Will Beatty

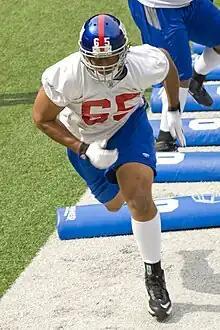
Beatty in 2009

In his rookie season, Beatty played in all 16 games. He began the season as a special teams player and situational tight end when the Giants wanted to use an extra blocking tight end. Beatty started 4 games in his rookie campaign at Right Tackle, replacing the injured Kareem McKenzie. His first career start came against the Arizona Cardinals on Sunday Night Football on NBC on October 25, 2009. This ended the current streak of 38 consecutive starts by the offensive line unit. Not until the final 3 games of the regular season did Beatty get the opportunity to start again as McKenzie went down with another injury. Beatty started against the Washington Redskins on Monday Night Football on December 21, 2009; the Carolina Panthers on December 27, 2009; and the Minnesota Vikings on January 3, 2010. In all of the final 3 games Beatty went up against premier defensive ends including Washington's Brian Orakpo, Carolina's Julius Peppers, and Minnesota's Jared Allen. The Giants failed to make the playoffs in 2009 despite winning their first 5 games of the year.